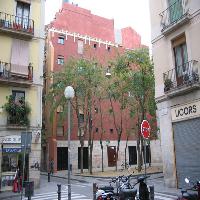
Weather: cloudy or overcast